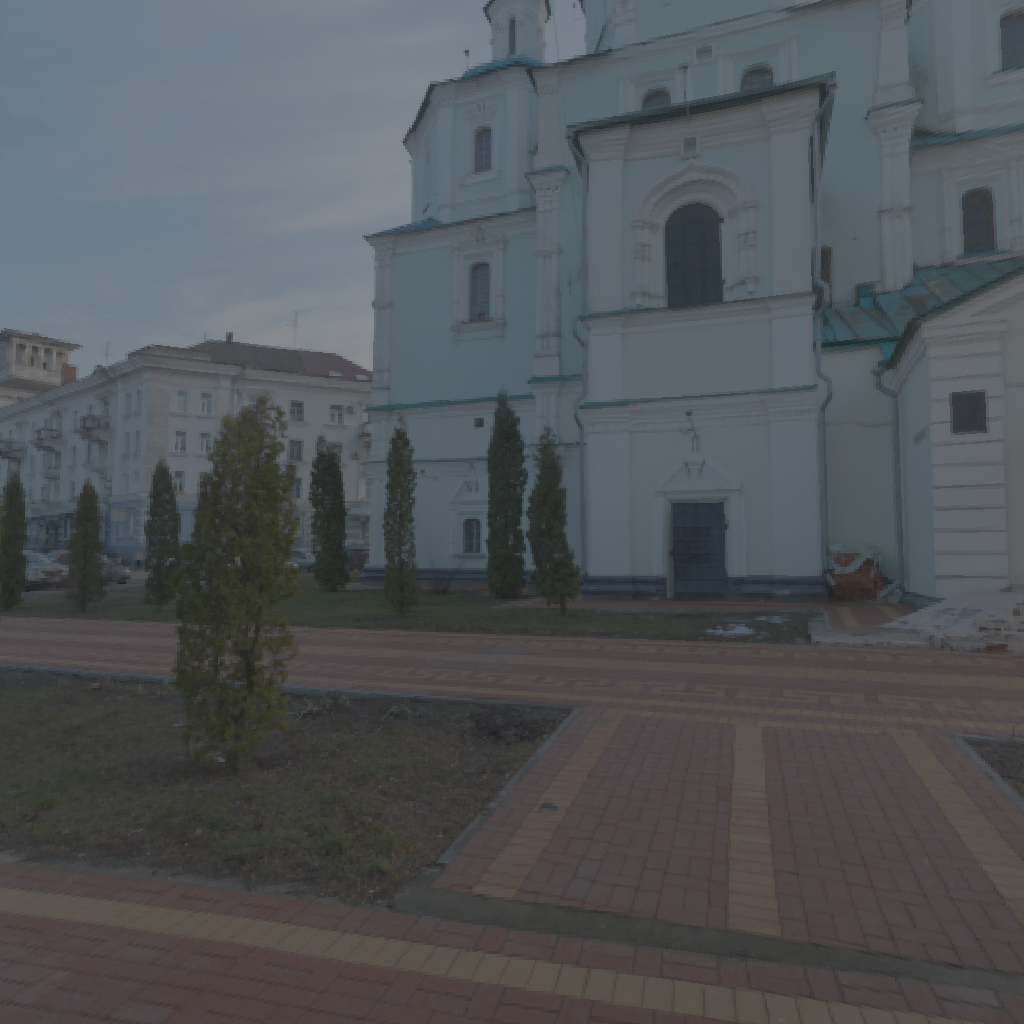
scene-linear HDR photo, Small Cathedral 02, outdoor, with visible sun, sun, europe, architecture, arch, church, urban, sunrise-sunset, partly cloudy, medium contrast, natural light, indoor, high dynamic range, physically based lighting